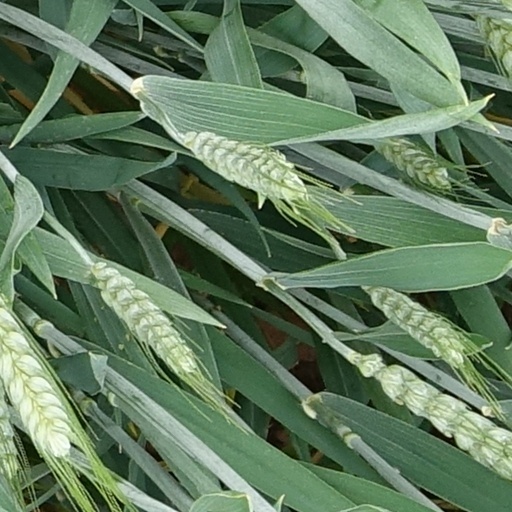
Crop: wheat